Enclosed helmet

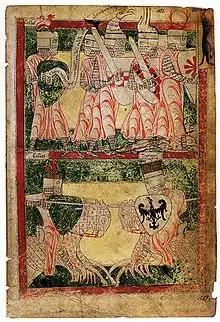
Knights wearing enclosed helmets. German manuscript of Heinrich von Veldeke's "Eneasroman", c. 1215.

The enclosed helmet would have been worn over a mail coif, with additional padding circling the head to cushion the helmet and help absorb the force of any blow.